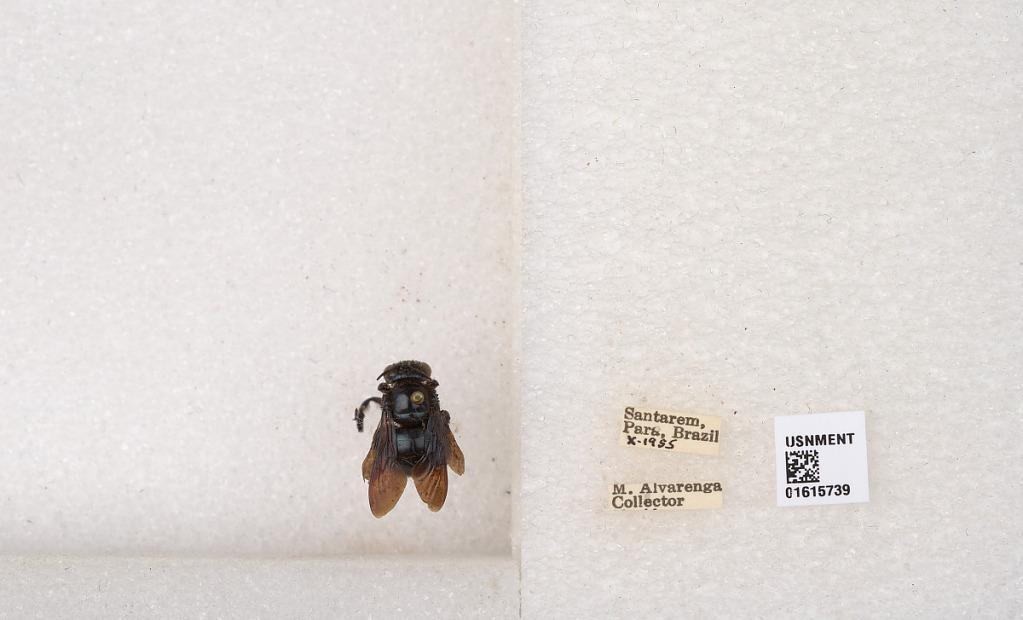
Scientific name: Xylocopa (Schonnherria) muscaria (Fabricius)
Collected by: M. Alvarenga
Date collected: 1955-10-1
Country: Brazil
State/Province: Para
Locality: Santarem